Museum of Work

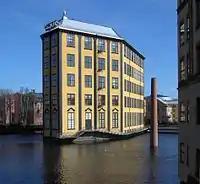
"Styrkjärn" in central Norrköping

The Museum of Work ("Arbetets museum") is a museum located in Norrköping, Sweden. The museum is located in the "Strykjärn" (Clothes iron), a former weaving mill in the old industrial area on the Motala ström river in the city centre of Norrköping. The former textile factory Holmens Bruk operated in the building from 1917 to 1962.